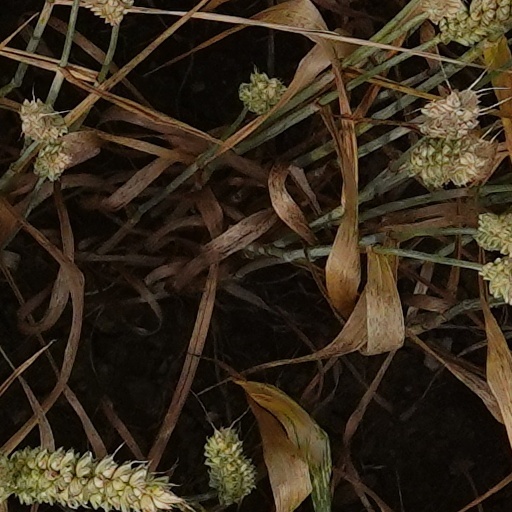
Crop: wheat